Tourism in Honduras

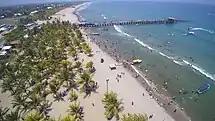

The increase in cruise trips made the Honduran coast a common destination for ships. Tourism in Honduras saw a huge increase in the 1970s and 1980s with the increase of American and European tourists. This prompted the creation of hotels in various Honduran cities. Another factor that helped increase tourism in Honduras was that it was quite cheap to stay in the country, given that the products were very cheap, in addition to the fact that Honduras already had a route tour.